Tittsworth

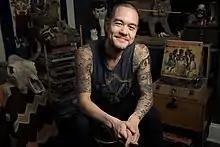
Jesse Tittsworth smiling during a photo shoot

Jesse Tittsworth (born February 26, 1979), better known under his stage name Tittsworth, is an American DJ, producer, nightclub owner, and record label owner. He has worked on projects with Q-Tip, Theophilus London, Pitbull, Kid Sister and Alvin Risk. He co-founded T&A Records, Hermanito Label, and U Street Music Hall.